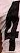
Number: 4